HMS Norfolk (78)

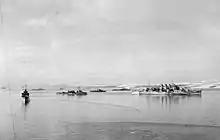
"Norfolk" with destroyers and merchant ships in a Russian inlet while on northern convoy duty. Photograph taken from

When the German army invaded the USSR in Operation Barbarossa in June 1941, the British decided to send aid to the Soviets. A PQ convoy lane sending military supplies from the United Kingdom to Northern Russia was established by September 1941. From October onward, "Norfolk" was employed as an escort for these Arctic convoys. Between 17 and 30 October she escorted the six merchant ships of Convoy PQ 2 to Arkhangelsk, in company of the destroyers and and three minesweepers. On 3 November the cruiser and the two destroyers escorted the twelve ships of the empty return convoy QP 2 back to the United Kingdom. From then on she was attached to the Home Fleet as part of a force guarding a possible break-out attempt of the German battleship into the Atlantic.